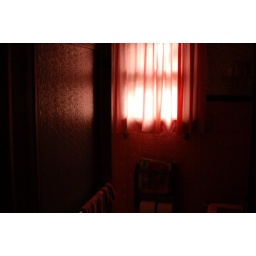
My Grandparents' house in rural Virgina, the bathroom that hasnt changed in over 40 years.